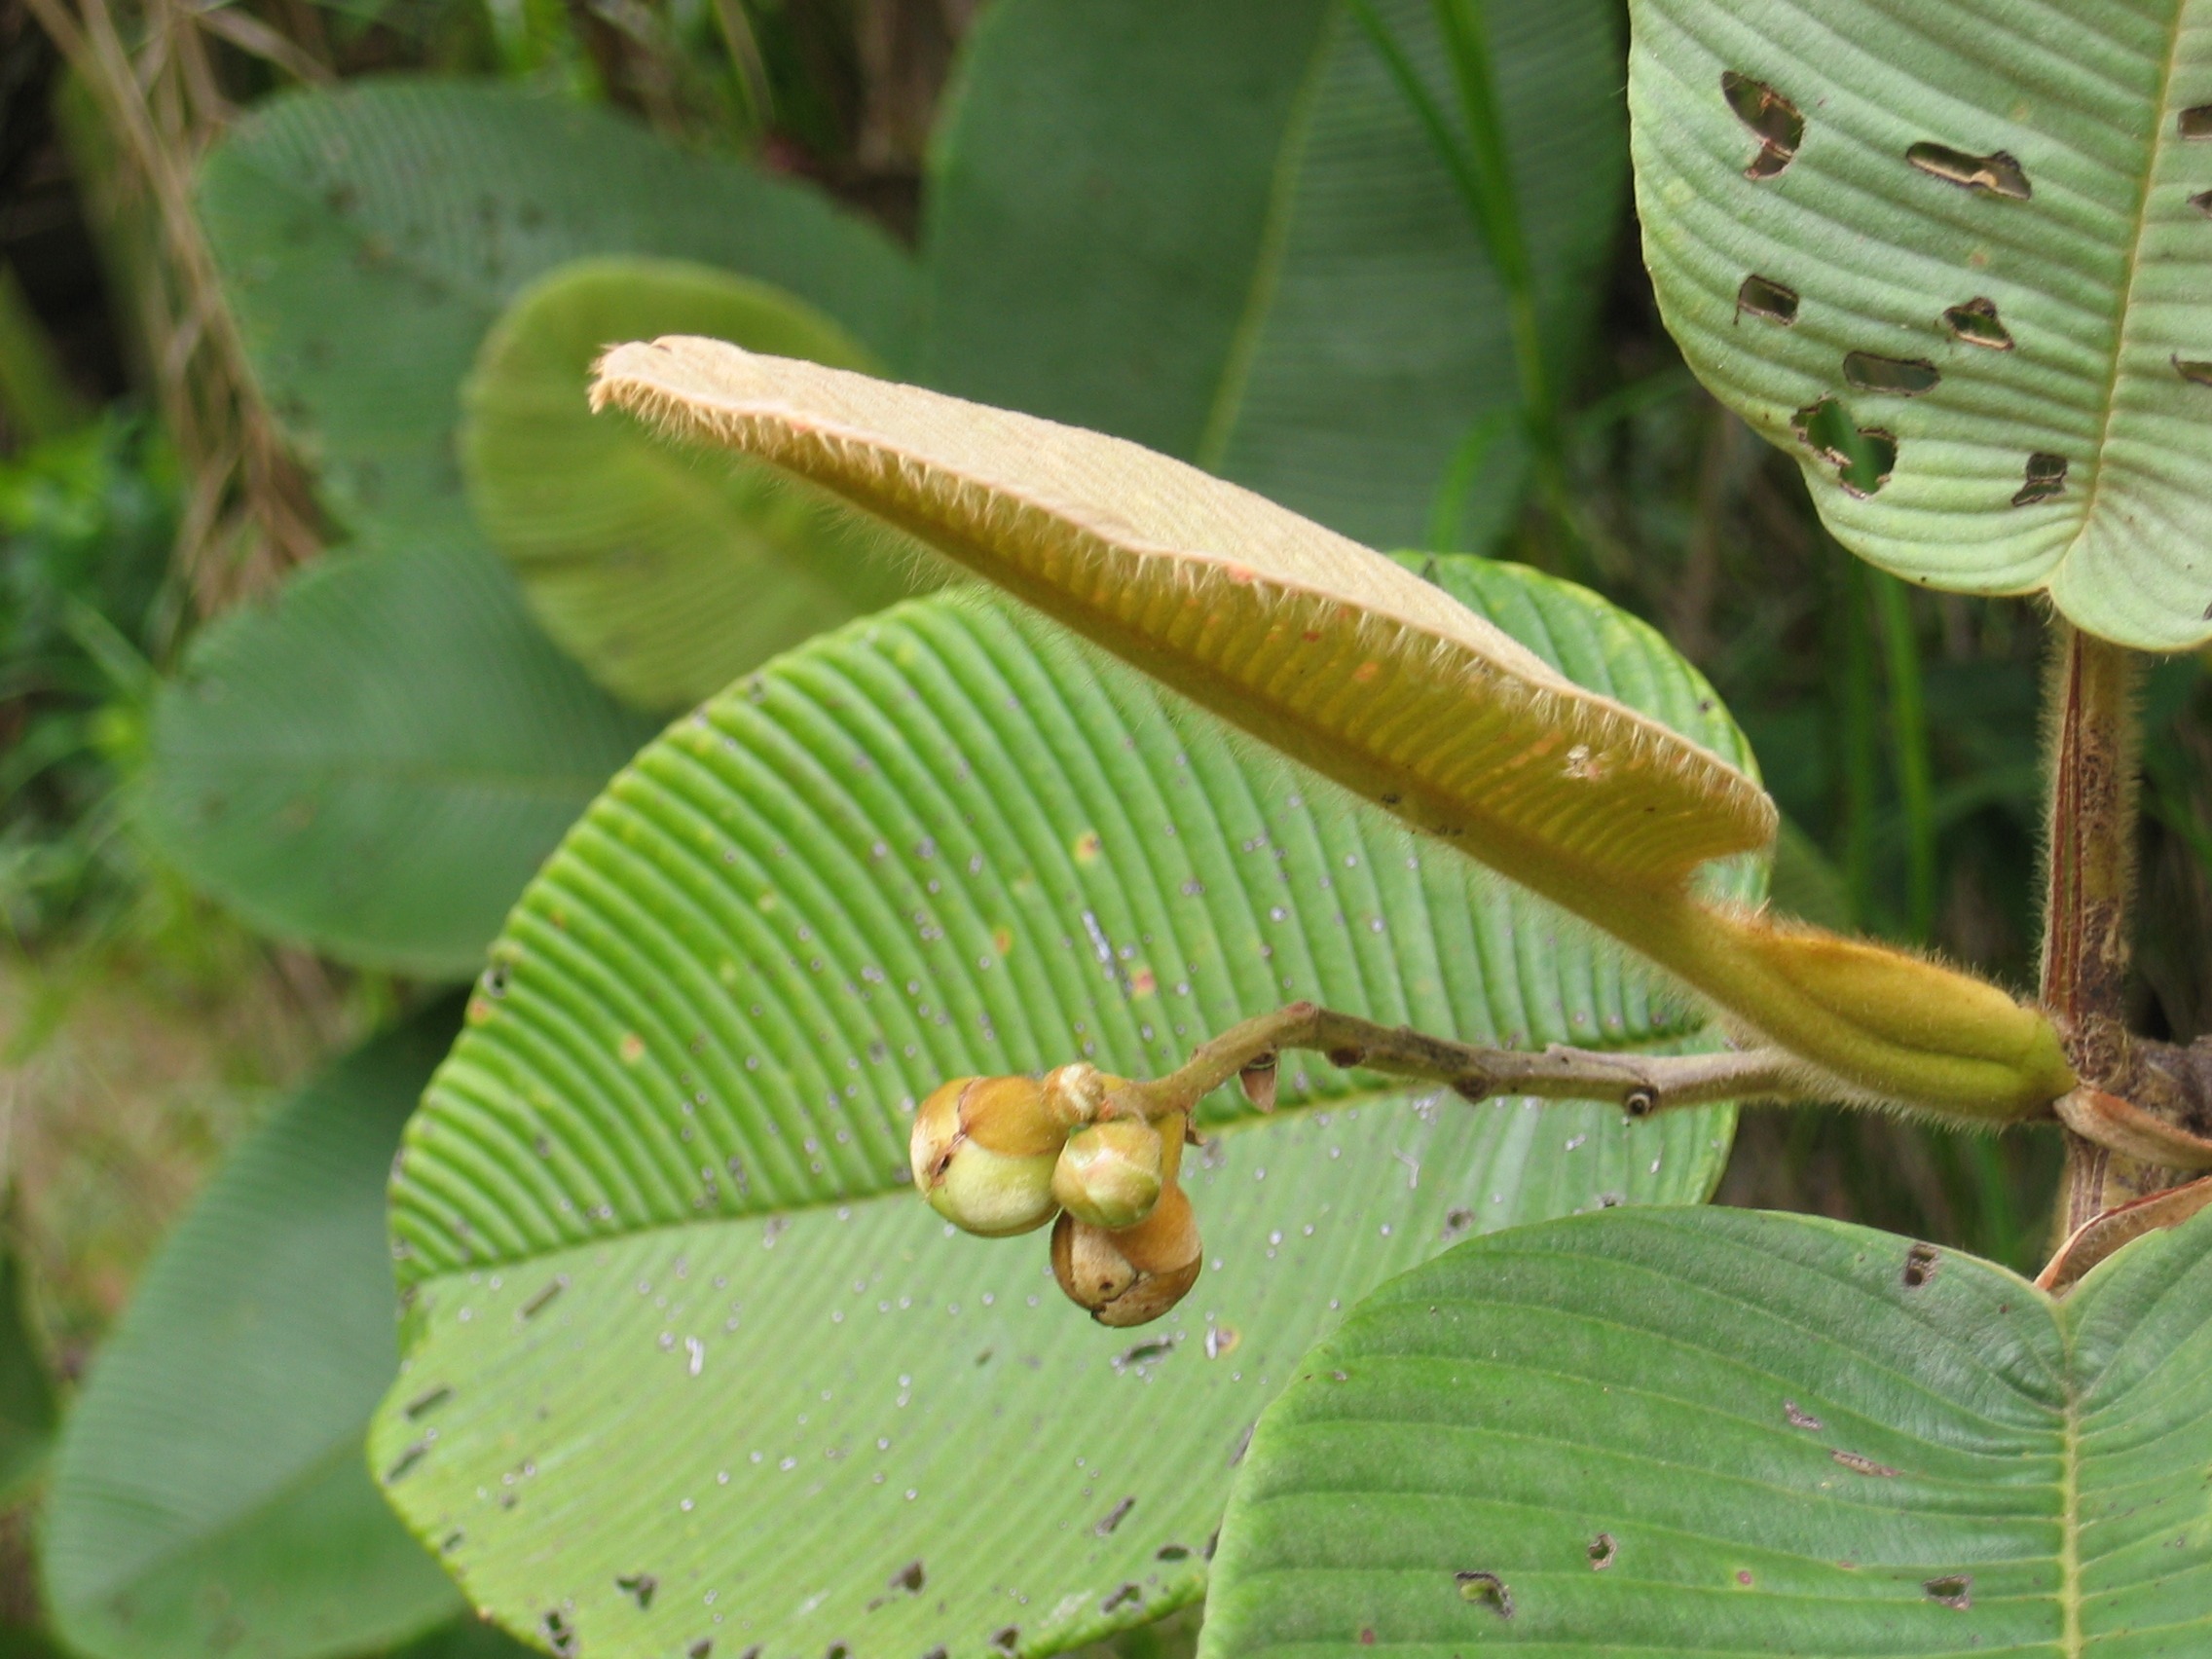
tree, nature, plant, leaf, flower, food, green, produce, crop, tropical, botany, flora, fauna, exotic, tropics, macro photography, flowering plant, tropical cockroach, plant stem, land plant